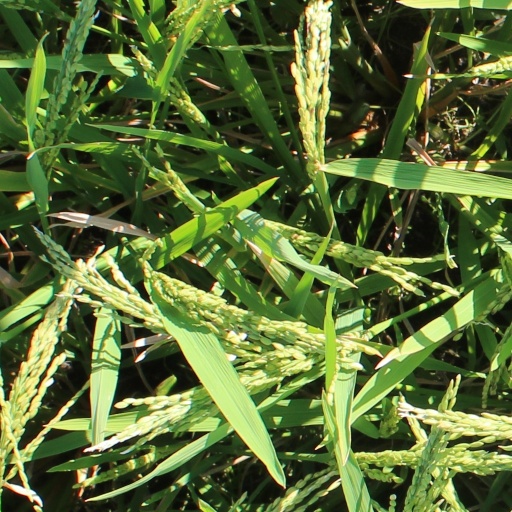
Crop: rice